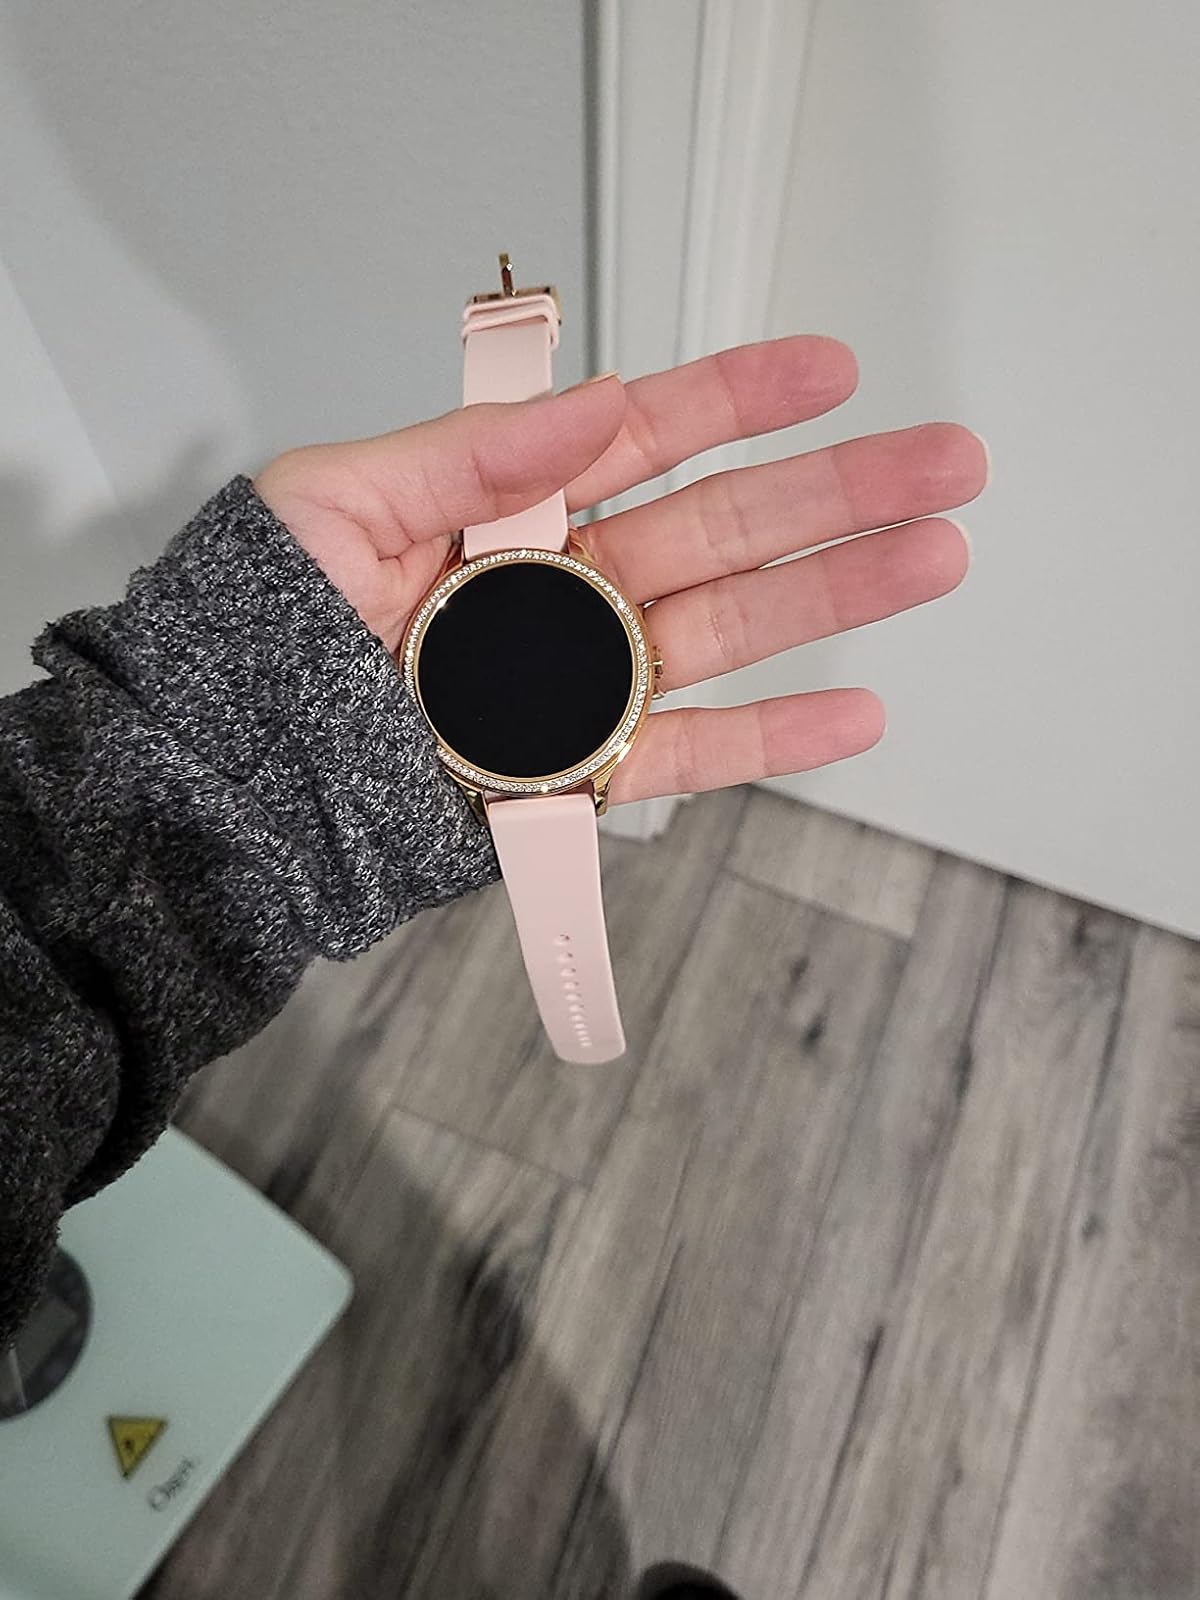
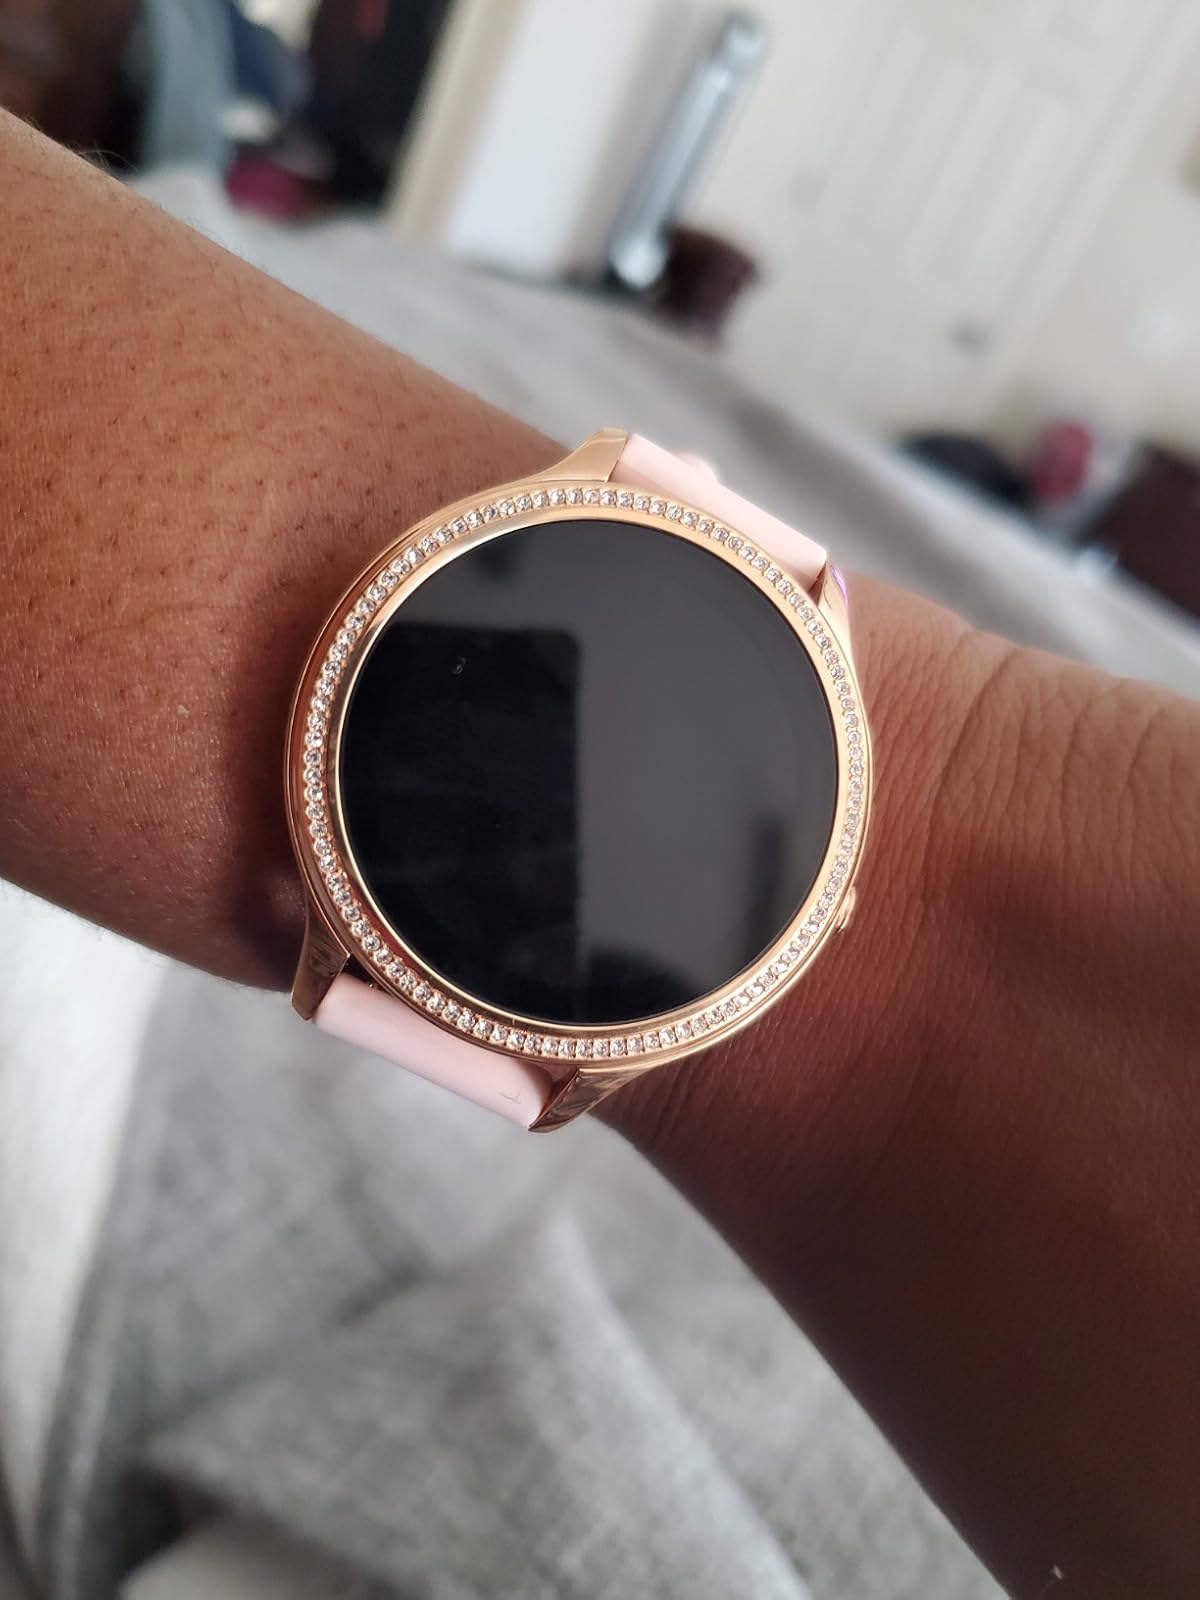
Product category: smartwatch
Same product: yes